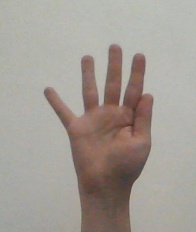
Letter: sheen